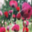
Label: poppy